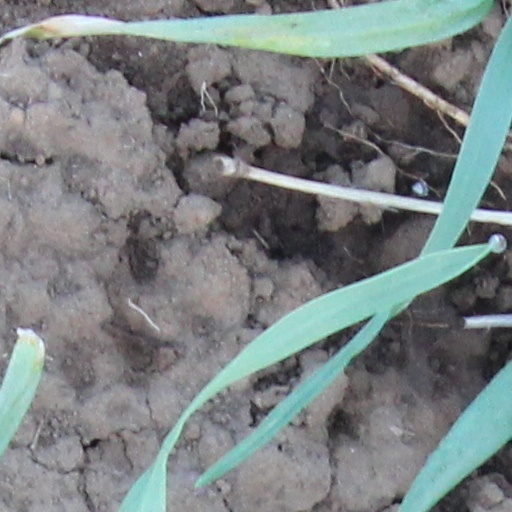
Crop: wheat